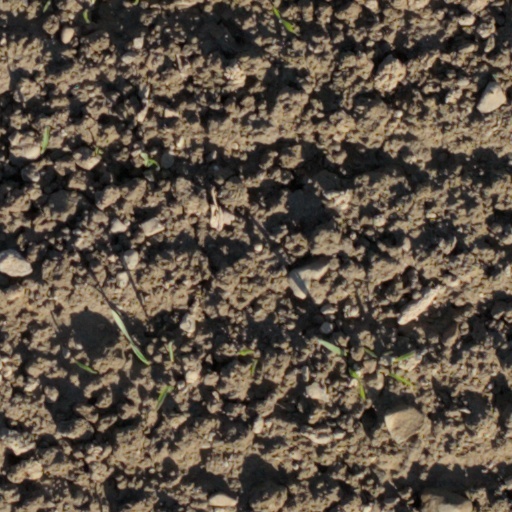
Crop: wheat